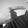
ASL letter: G